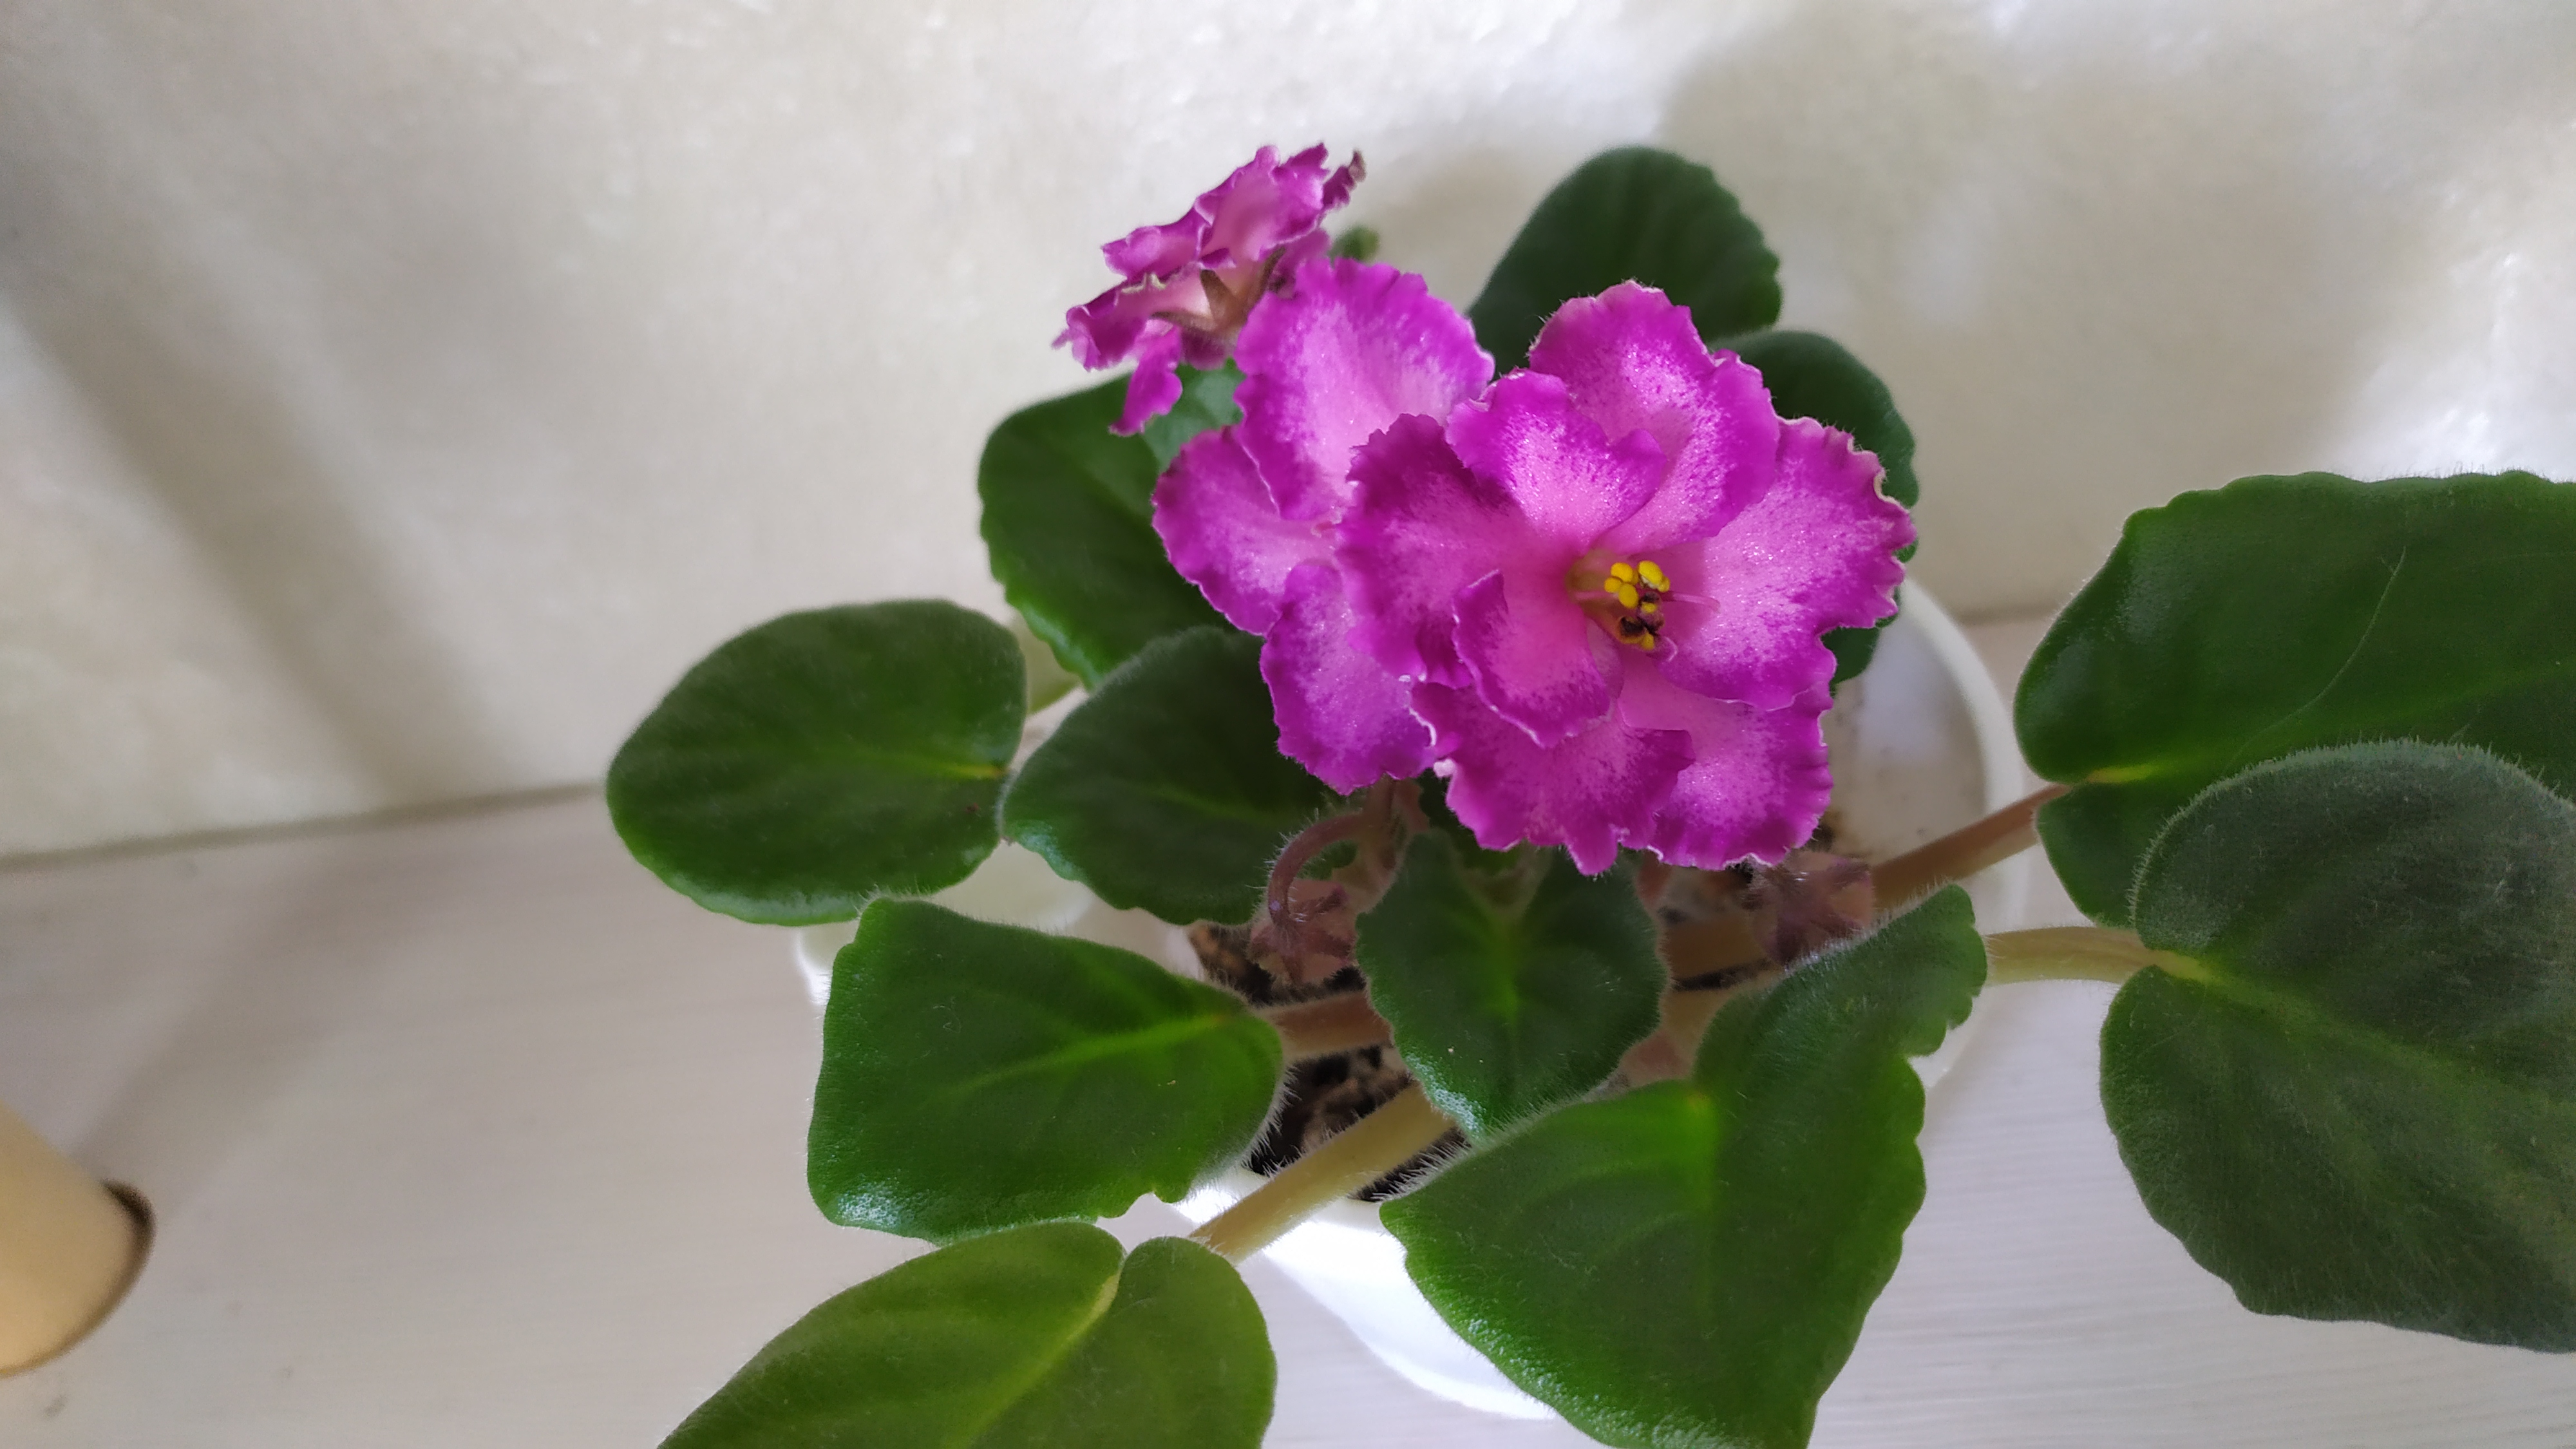
flower, plant, petal, terrestrial plant, flowering plant, annual plant, magenta, spiderwort, Pedicel, subshrub, four o clock family, plant stem, Acanthus family, dicotyledon, violet family, impatiens, buddleia, spurge family, cattleya